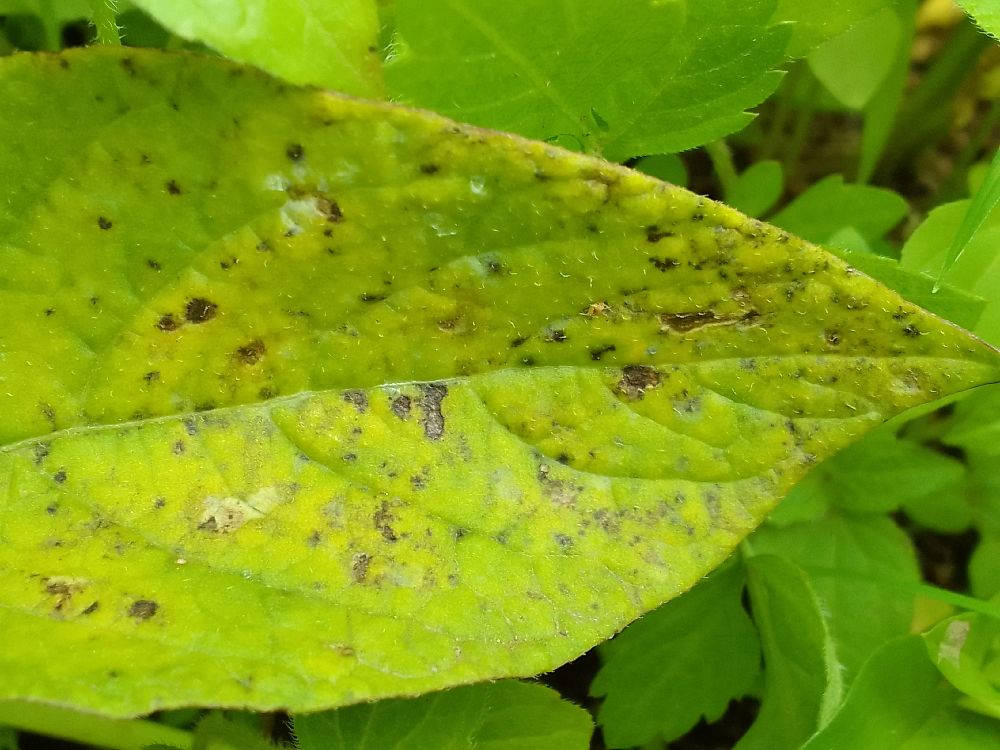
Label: Early blight